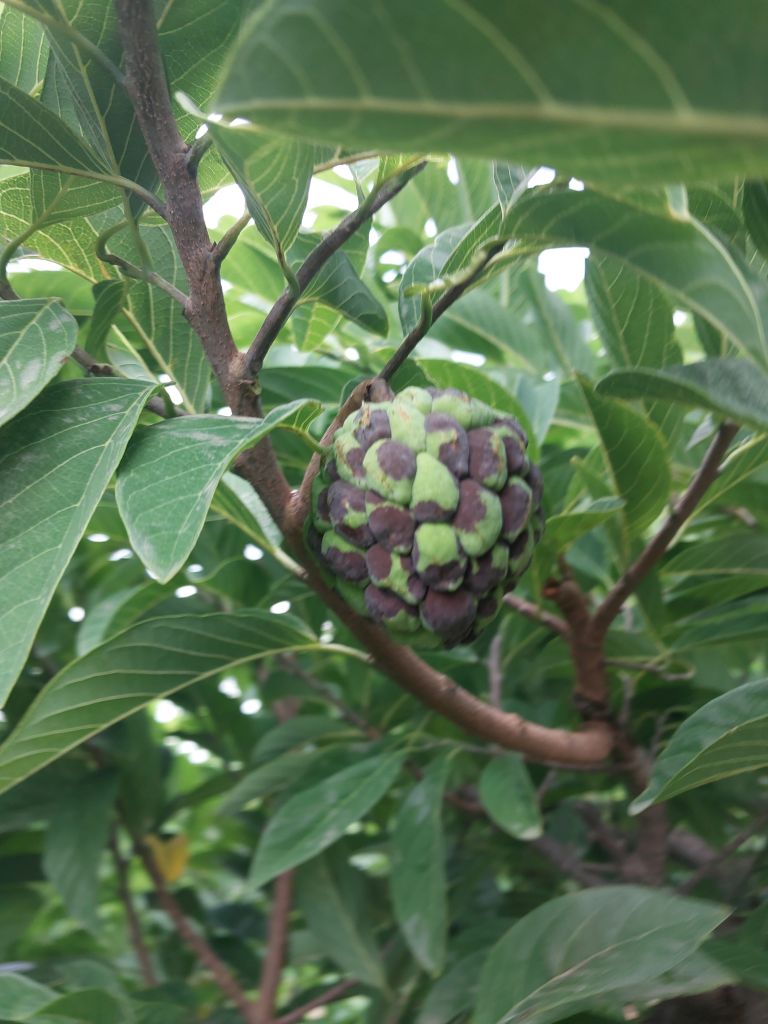
Disease label: Diplodia Rot